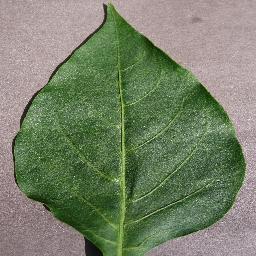
Label: Pepper,_bell___healthy